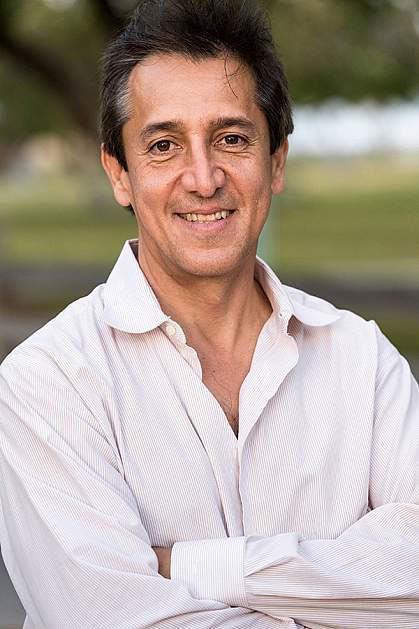
Gender: men